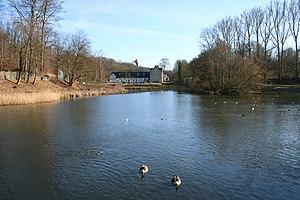
Auderghem (Belgique), l'Étang Long et les bâtiments de l'ancien prieuré du Rouge-Cloîte fondé au XIVe siècle par l'ermite Egide Olivier et le chamoine Guillaume Daniels.